Geoff Bent

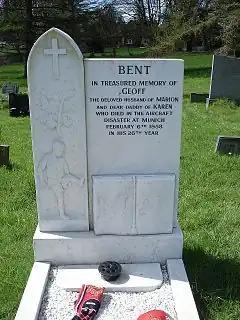
An image of a white marble headstone engraved with "Bent, In treasured memory of Geoff, the dearly beloved husband of Marion and dear daddy of Karen, who died in the aircraft disaster at Munich February 6th 1958 in his 26th year"

Bent did not play any first-team games during the 1957–58 season, having been on the sidelines for several months with a broken foot, the second such injury he had suffered during his time with the club. He was on crutches when visiting hospital in September 1957 for the birth of his daughter, Karen.